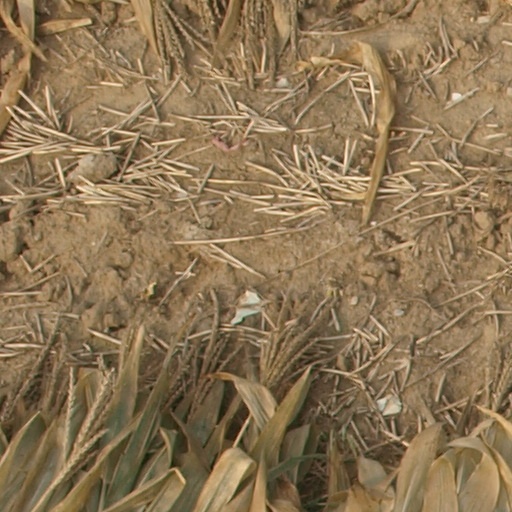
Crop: maize; corn